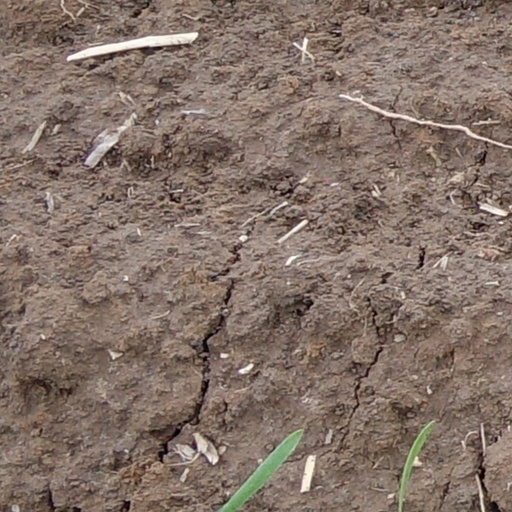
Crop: wheat